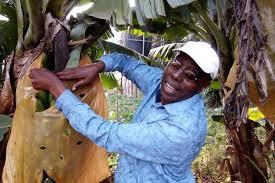
Mtu aliyevaa fulana ya buluu na kofia nyeupe, amesimama kando ya mti mkubwa huku akionekana kushughulika na mitu- mti huo, labda akichukua sampuli, akiuchunguza au akifanikisha shughuli ya uvunaji kama kuchagua- kuchukua gundi au maji ya miti. Mandhari ya nyuma ina miti mingine na uoto wa kijani, ikionyesha mazingira ya asili huenda ni shamba, misitu au eneo la utafiti wa mazingira.